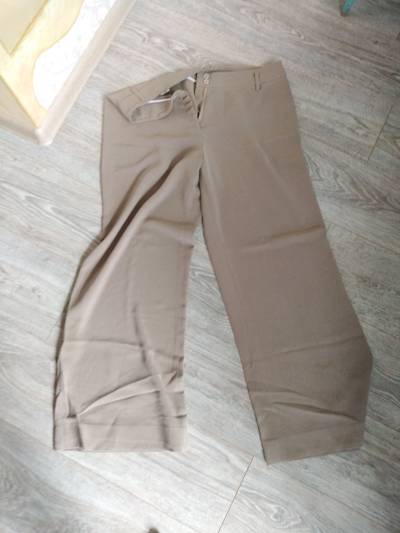
Waste category: clothes